Cala Llombards

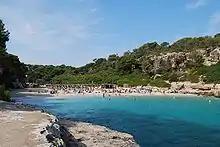
Cala Llombards

Cala Llombards is a beach and resort on the southeast coast of Majorca, located in Santanyí municipality. The village where it is located is called Es Llombards. The beach is relatively unknown by tourists and tends to be frequented by local holiday villa owners. The famous Finca Rustica is located in Cala Llombards.